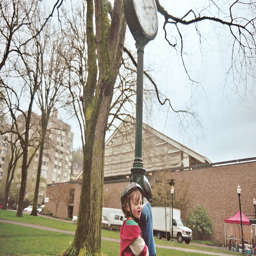
Two children wearing bicycle helmets standing under a clock on a post.
A kid standing next to a pole with a clock.
A young man standing next to a green clock tower.
The two young children are wearing helmets in the park.
Two children standing next to a city clock post in a park.